Nueva Esparta

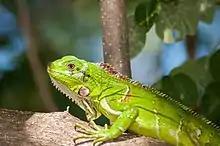
Young green iguana, Margarita Island

On Margarita Island, the climatic and / or edaphic effects have produced a mixture of life zones, with varied ecosystems that range from tropical desert weeds, in low and dry areas, to thorny mountains and tropical dry forest in areas of greater height. In the Copey hill is the premontane humid forest and in the swampy and saline areas mangroves abound. The most representative species are olive trees, divi-divi and pardillo, around the hills Matasiete, El Copey, and Guaraguao. The very dry forest is in areas of very intervened vegetation. The main species are: cují, guatacare, guamache, cardón, divisive and olive. The spines and desert weeds, dominant formations of the state, occupy the coastal plains. Its main species are abrojo, cují, yaque, oregano, naked Indian, prickly pear, cardon, divisive, guamache and others. Mangrove concentrations are located in La Restinga, Las Marites and other coastal water areas. The most important species are the red mangrove, button and the black mangrove.